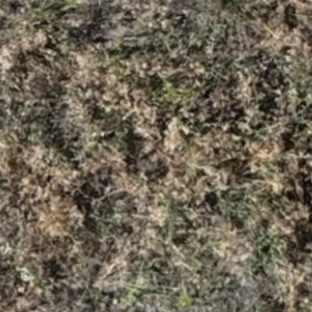
Month: july